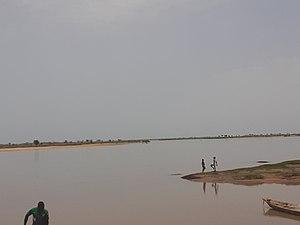
Pêcheurs sur une rive de Zébé Marao zone frontière naturelle Cameroun Tchad
Yagoua est une commune du Cameroun située dans la région de l'Extrême-Nord, à proximité de la frontière avec le Tchad. C'est le chef-lieu du département du Mayo-Danay.
Le Logone est une rivière d'Afrique centrale drainant une partie du grand bassin endoréique du lac Tchad. Avec le Bahr Sara, le Logone est le principal affluent du fleuve le Chari.
Zébé Marao est une localité du Cameroun située dans la commune de Yagoua, le département du Mayo-Danay et la Région de l'Extrême-Nord, à la frontière avec le Tchad.